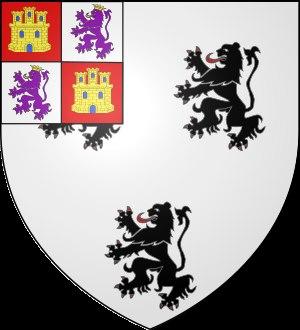
Villiers ou Villiers-Cul-de-Sac était une seigneurie qui s'étendait sur une grande partie de la paroisse de Neauphle-le-Vieux, avec des extensions sur Morainville. Propriété de Frédéric Phélypeaux, comte de Maurepas et ministre de Louis XV et Louis XVI, ce fief a formé l'assiète de la nouvelle paroisse de Villiers-Saint-Frédéric, détachée en 1783 de celle de Neauphle-le-Vieux.